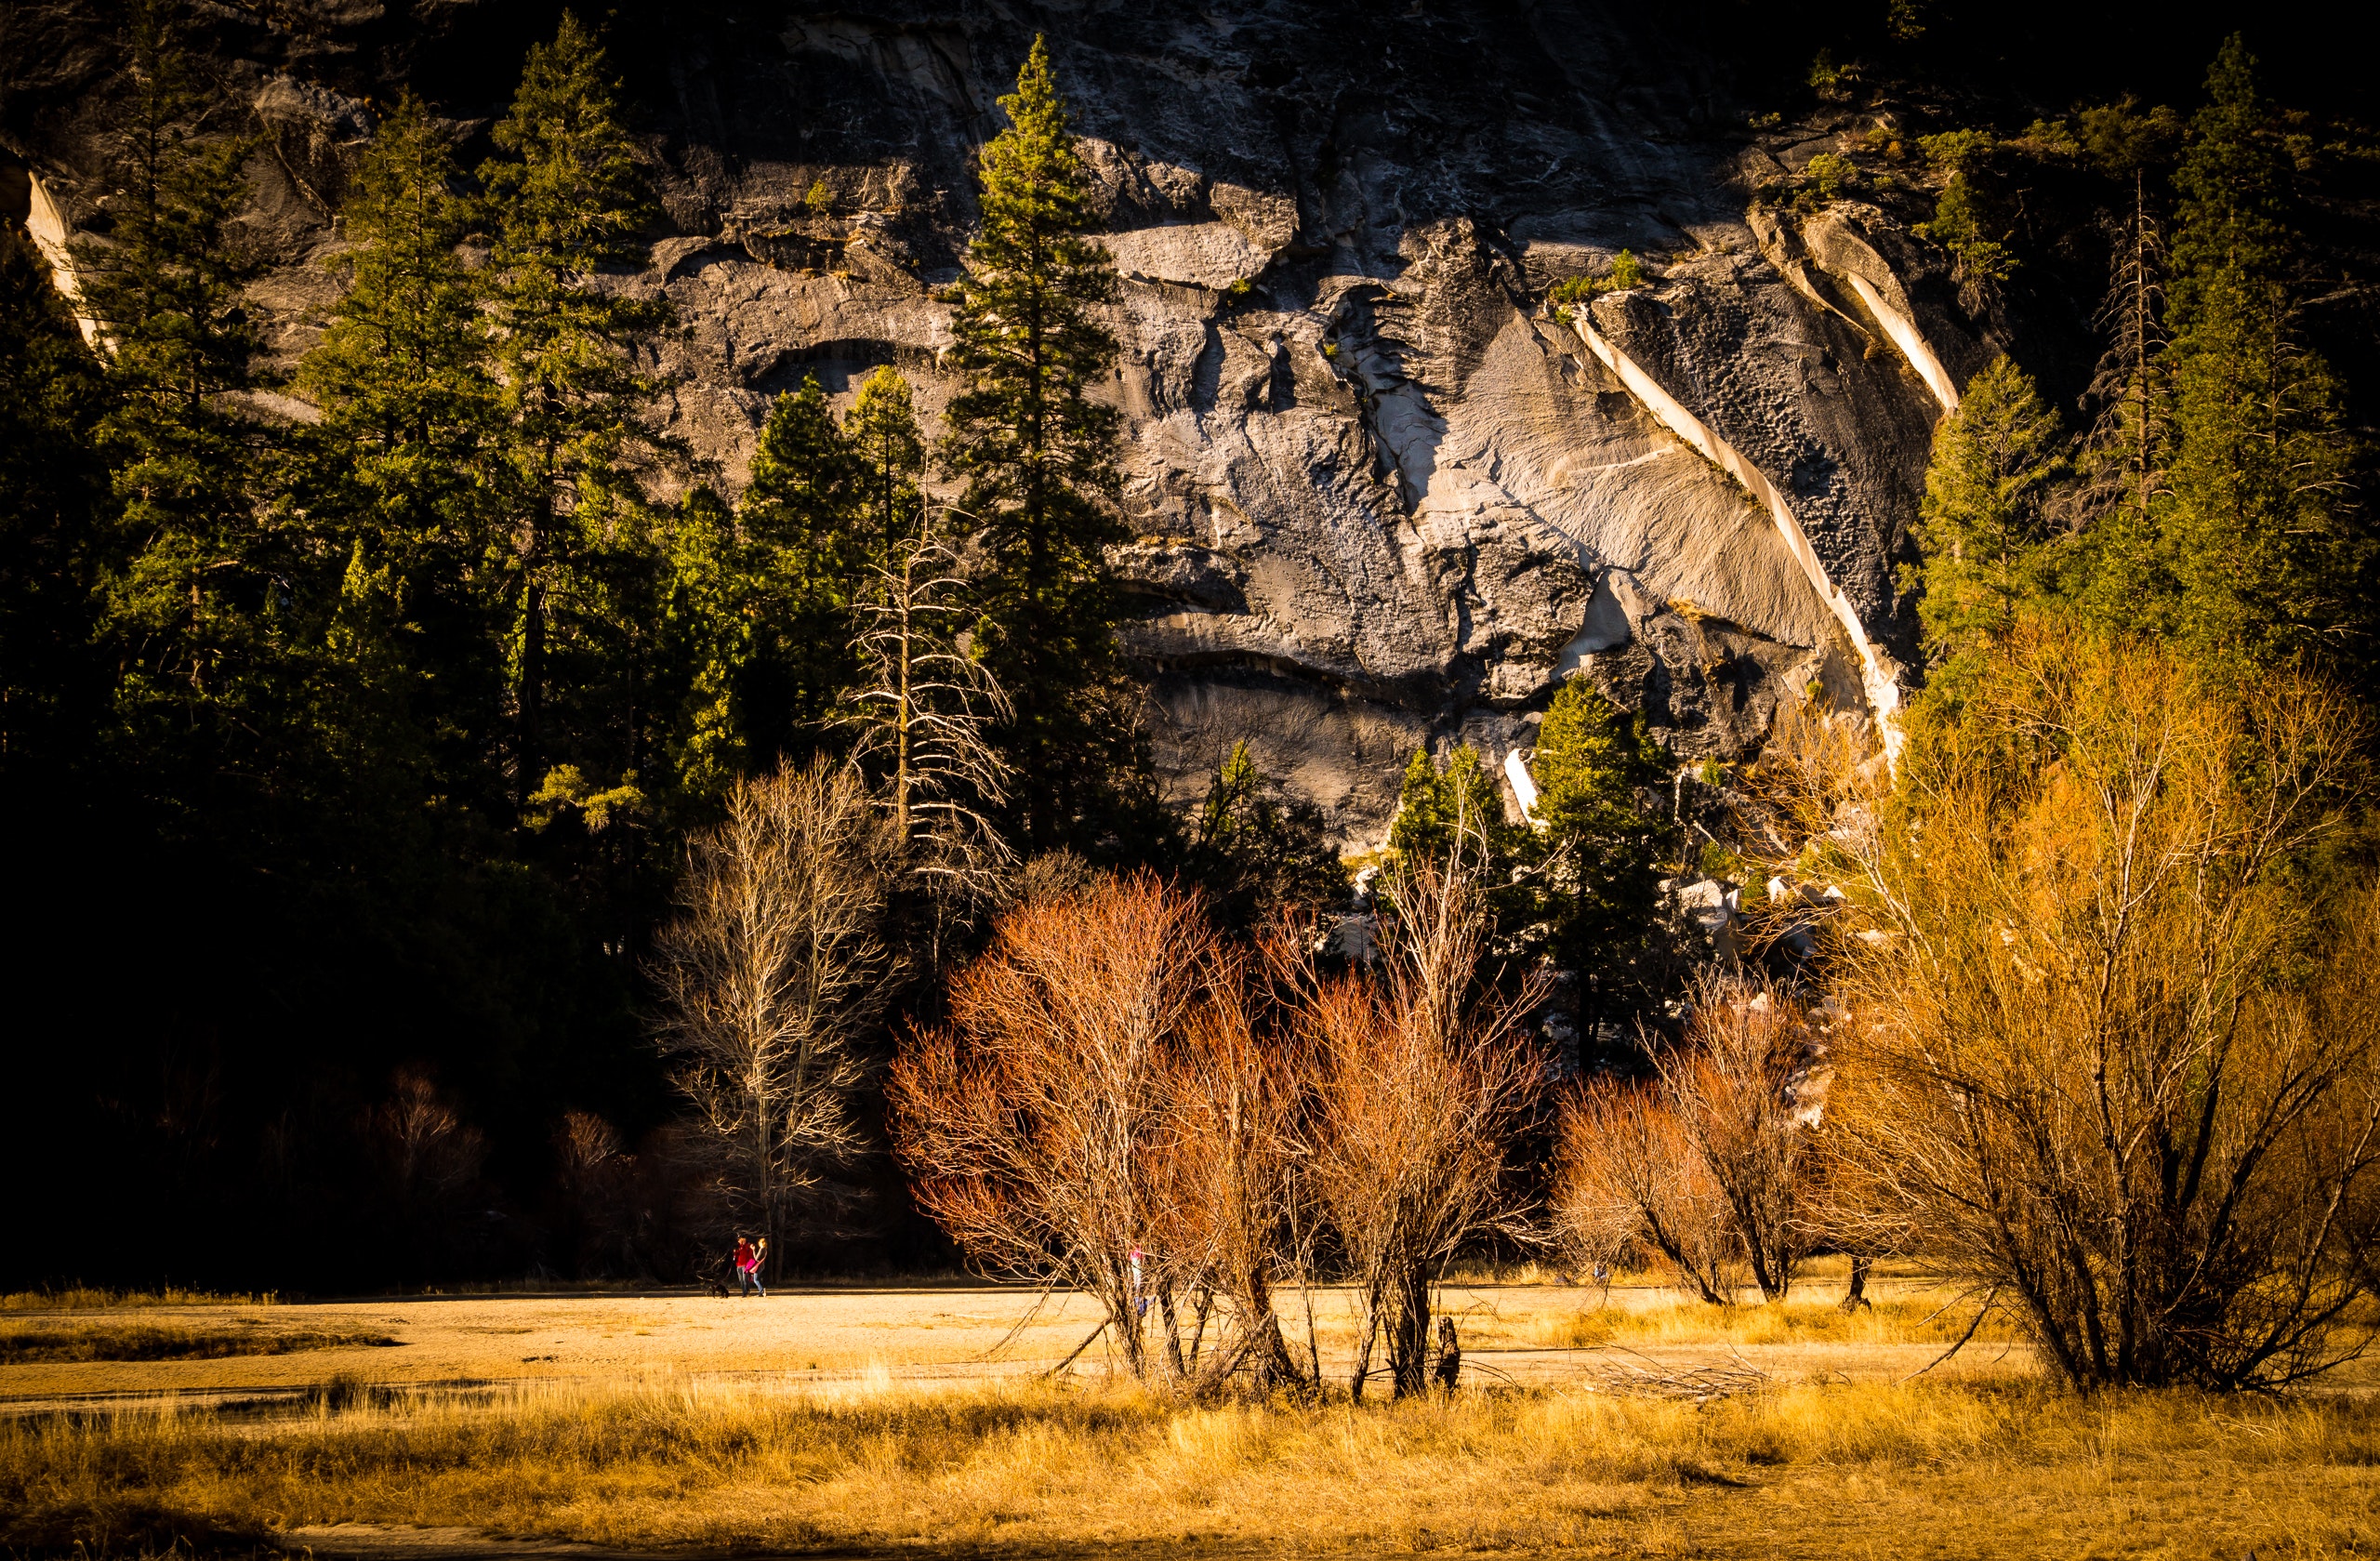
tree, nature, natural landscape, light, sky, natural environment, lighting, night, leaf, woody plant, branch, yellow, biome, winter, plant, wildlife, landscape, forest, autumn, woodland, sunlight, trunk, darkness, national park, wood, deciduous, evening, grove, reflection, temperate broadleaf and mixed forest, snow, road